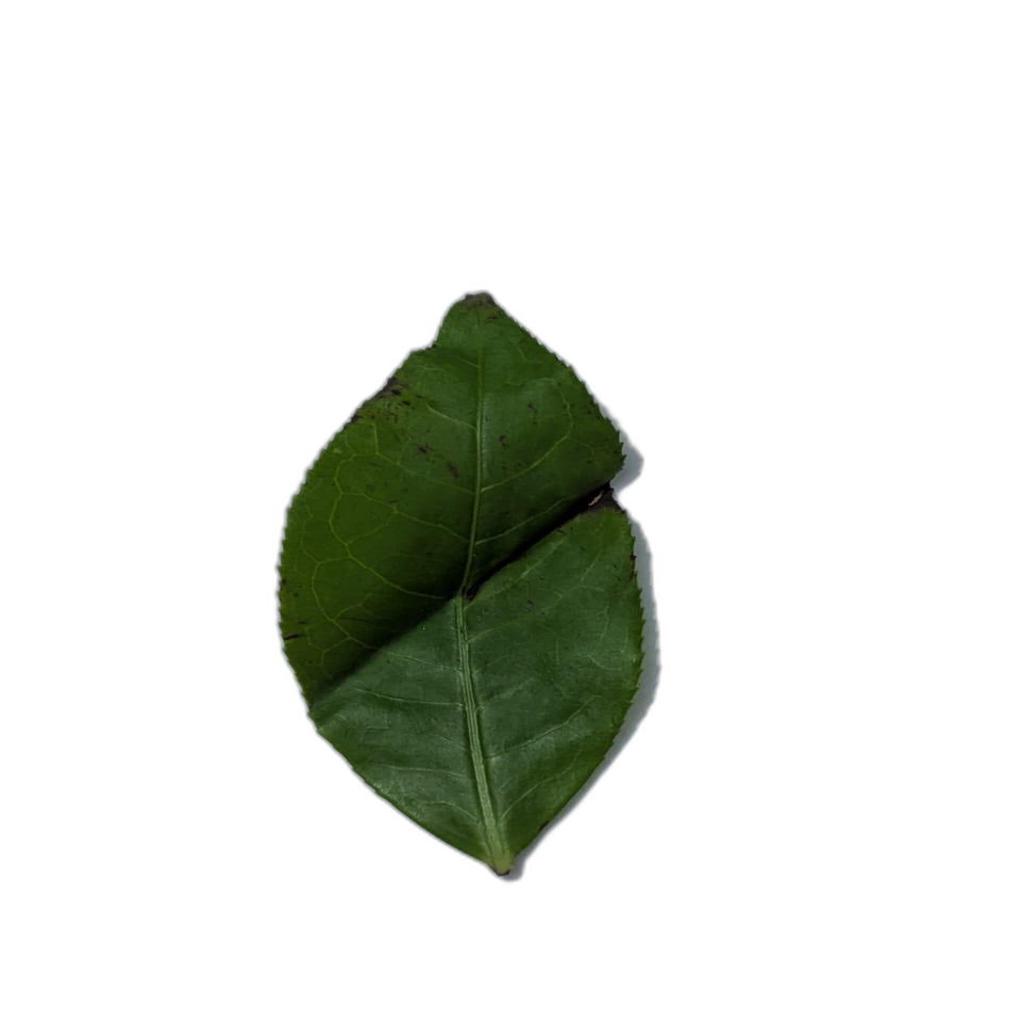
Label: Healthy